Paraense Transportes Aéreos

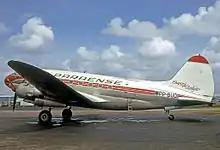
Paraense Curtiss C-46 Commando at Miami in 1970

Paraense Transportes Aéreos was a Brazilian airline which was founded on February 18, 1952 by Antônio Alves Affonso Ramos Junior and made its maiden flight on March 30 of the same year, using a Consolidated PBY-5A Catalina.